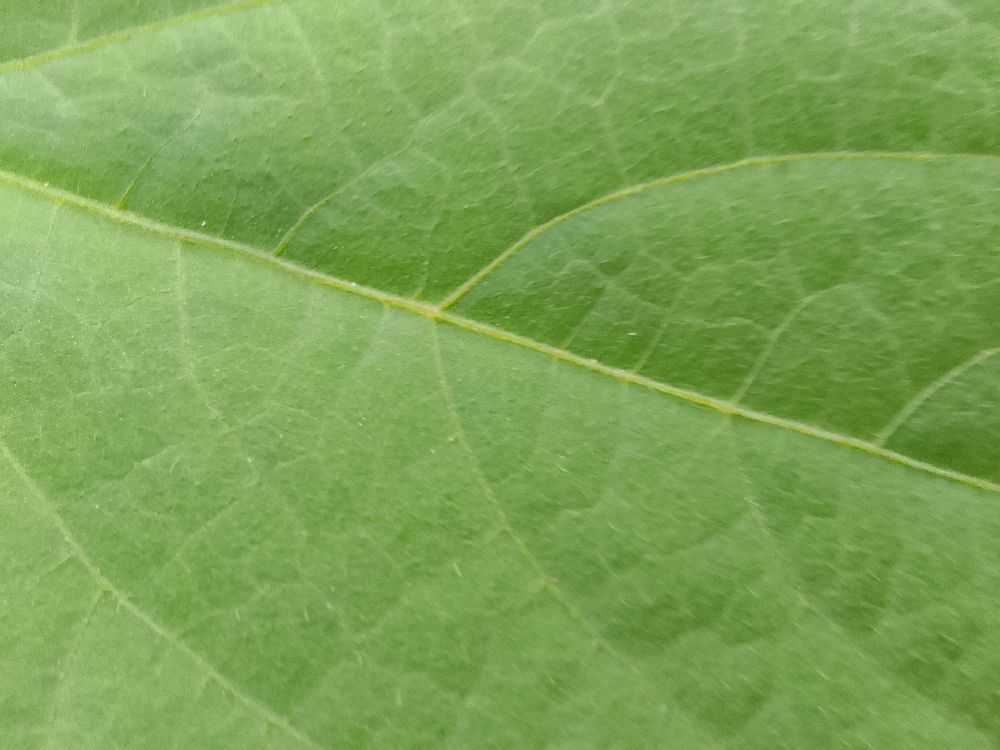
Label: healthy